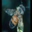
Label: bee